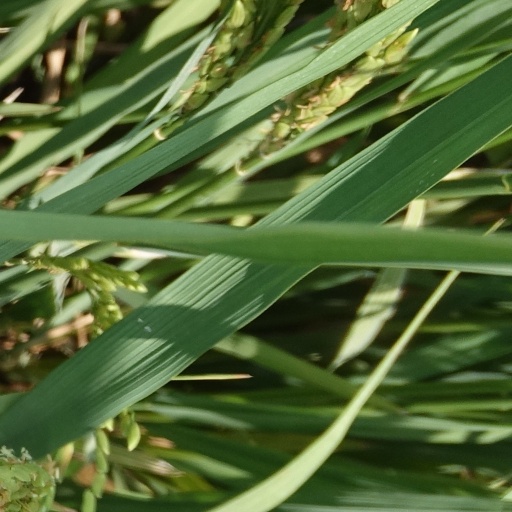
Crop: rice